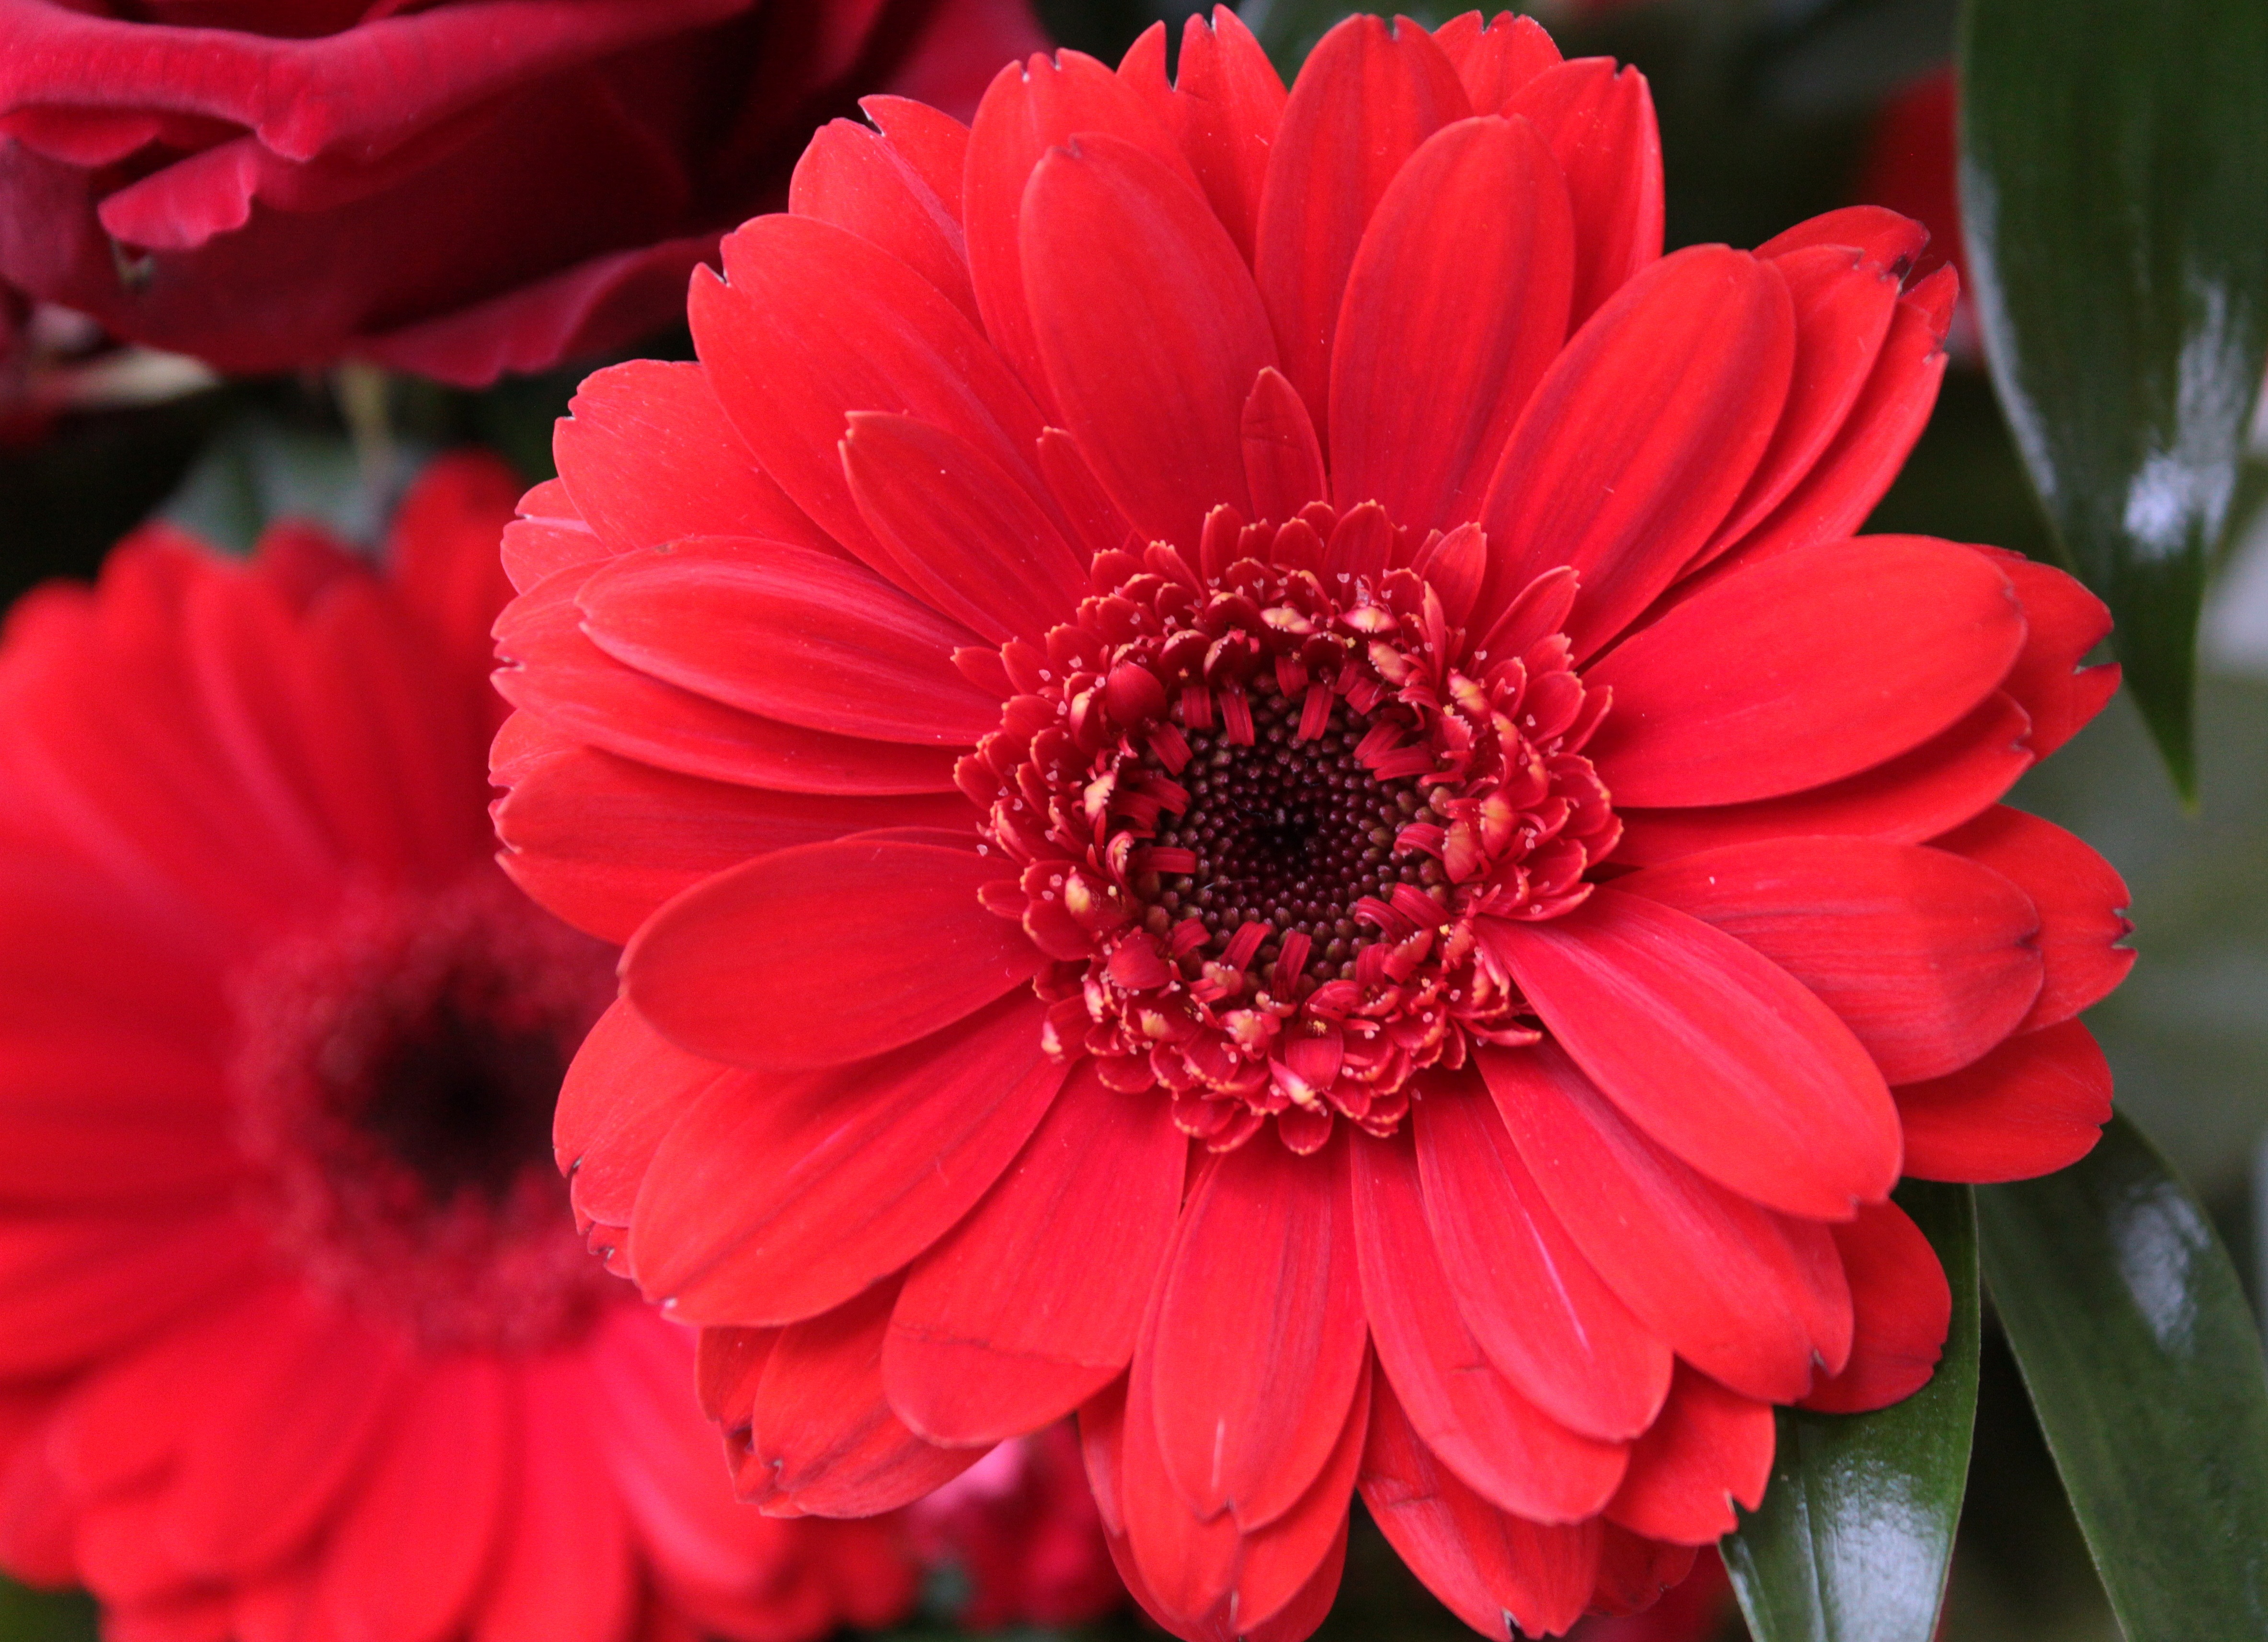
blossom, plant, flower, petal, bloom, bouquet, red, pink, flora, gerbera, macro photography, flowering plant, daisy family, schnittblume, city car, korbbl ter, annual plant, plant stem, land plant